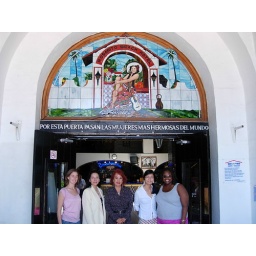
the sign reads &amp;quot;through this door pass the most beautiful women in the world&amp;quot;